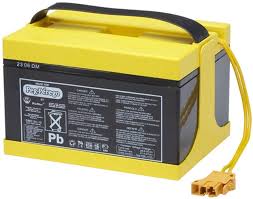
Waste category: battery